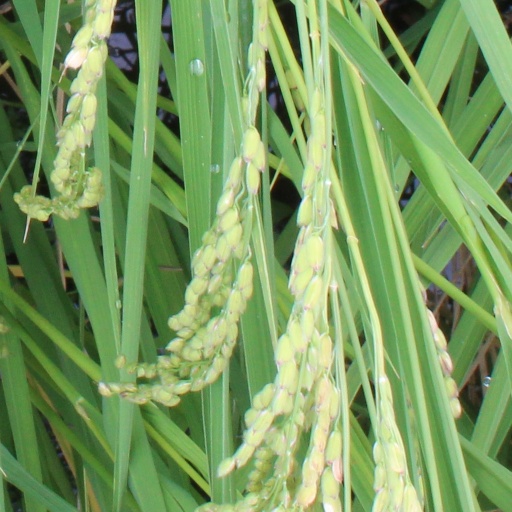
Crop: rice